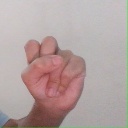
अक्षर: स